Nathaniel Gould (1661–1728)

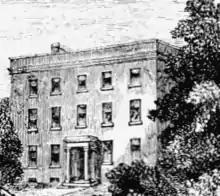
Fleetwood House, Stoke Newington, in 1750

Gould was also Governor of the Bank of England from 1711 to 1713 at the time when the South Sea Company was founded. He had earlier served as its Deputy Governor. He was knighted in 1721.